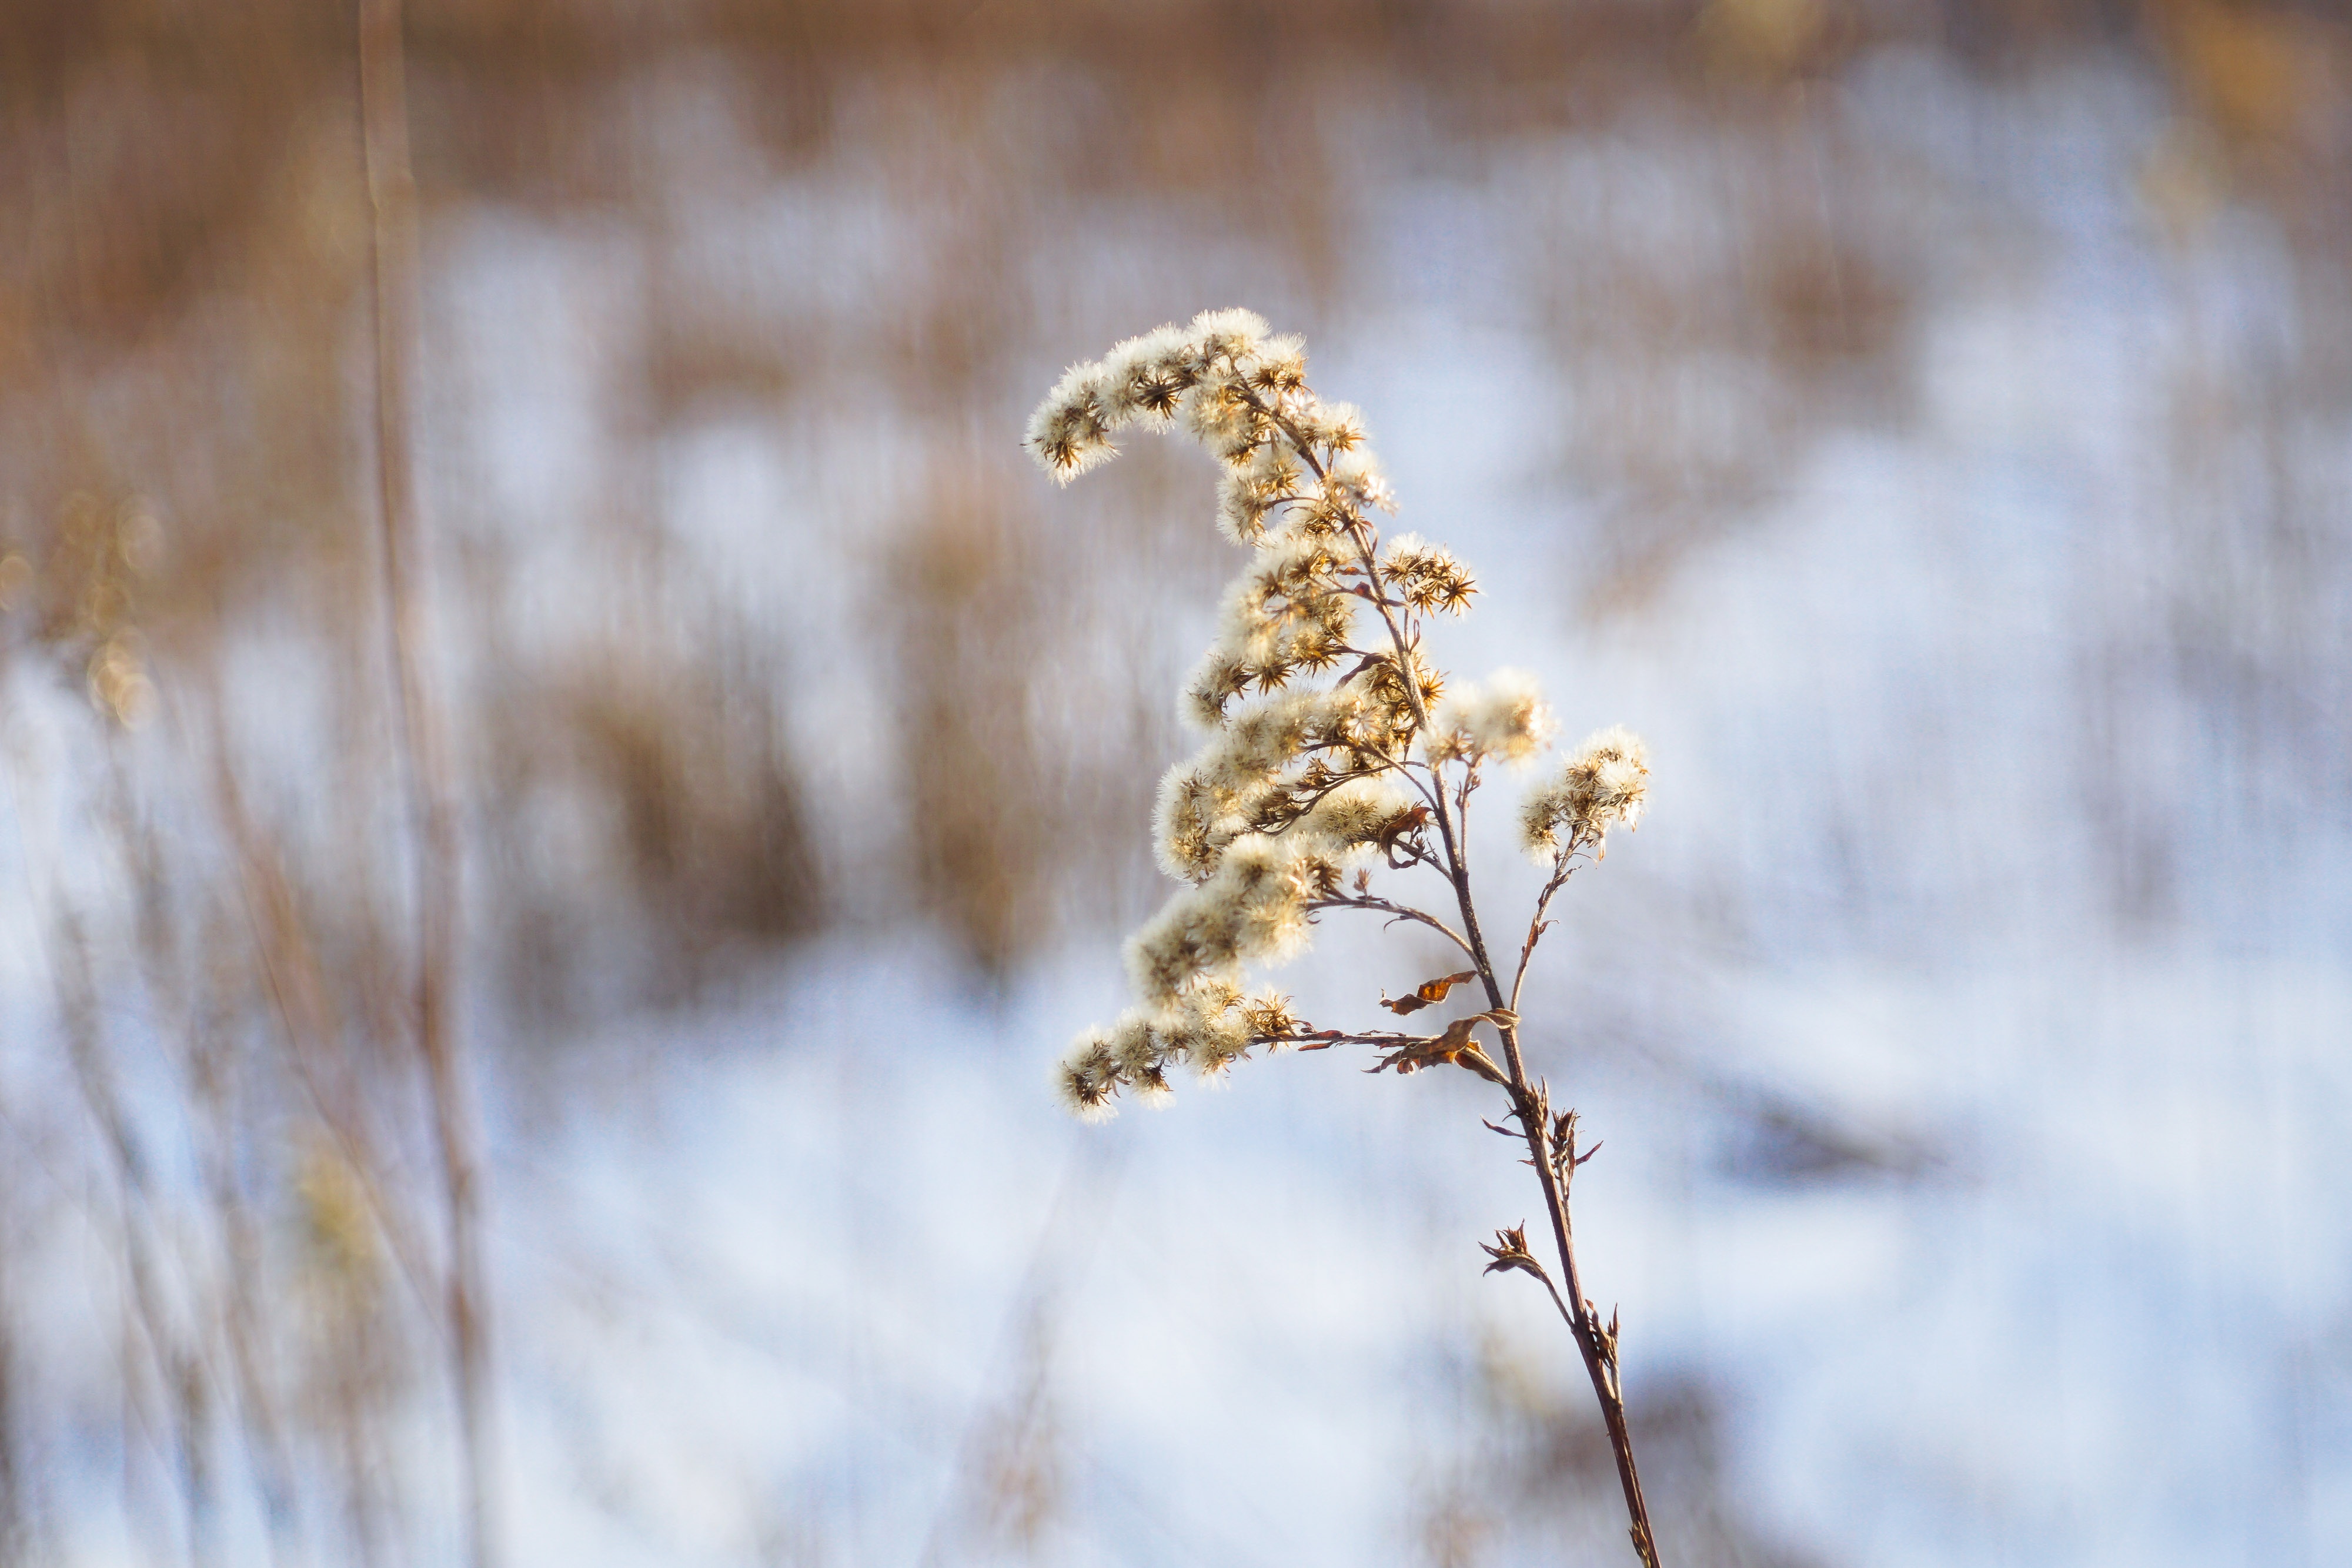
tree, nature, grass, branch, snow, winter, plant, sunlight, leaf, flower, frost, wildlife, spring, autumn, flora, season, twig, close up, fluff, macro photography, dry plant, solidago canadensis, grass family, woody plant